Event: Hurricane Matthew
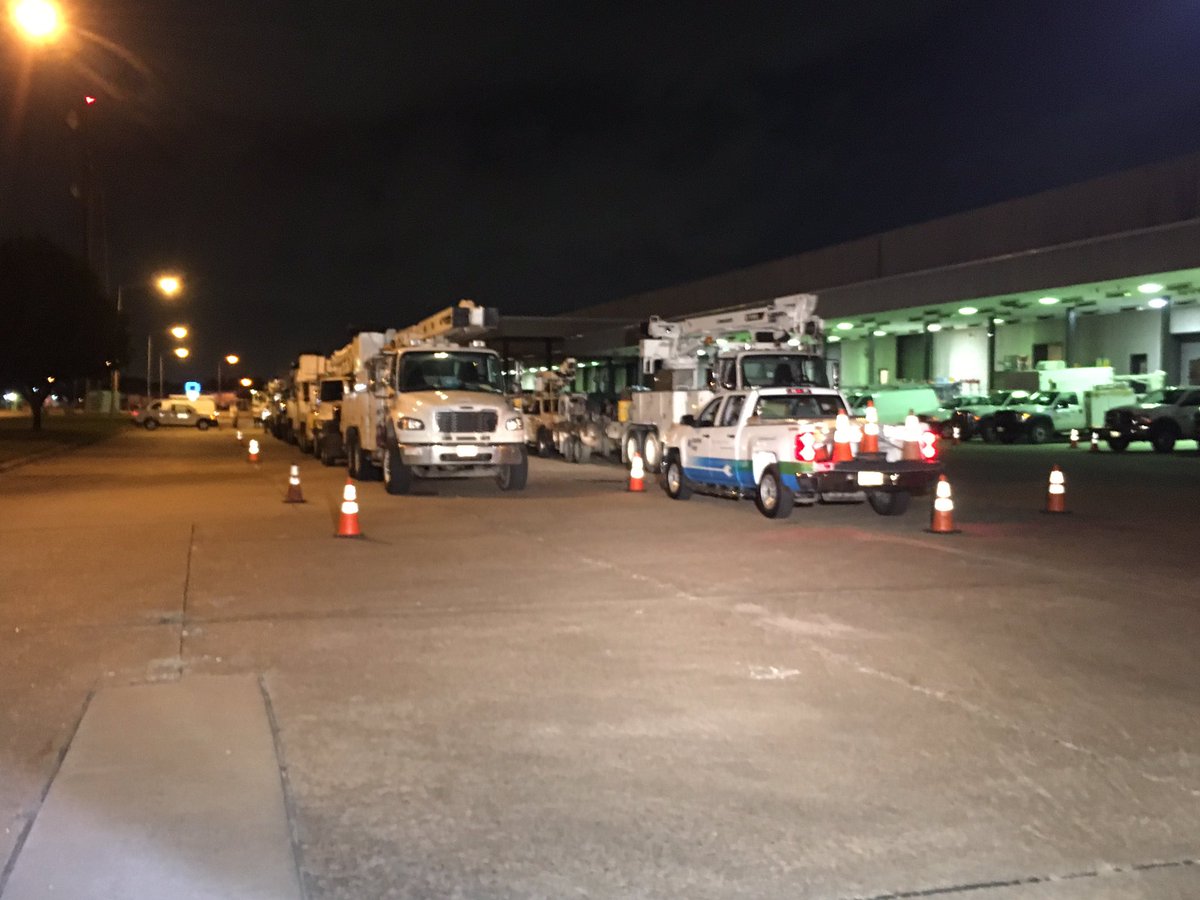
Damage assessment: no_damage